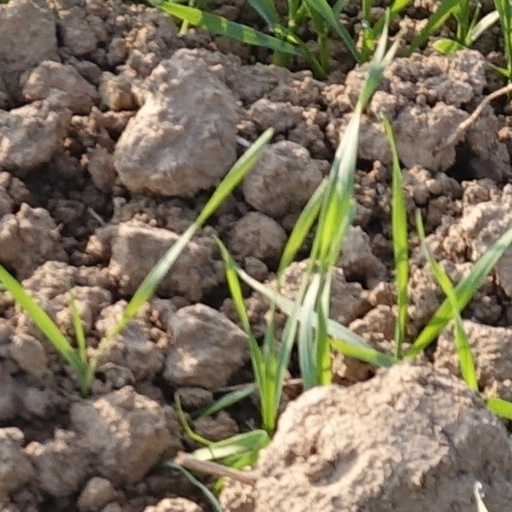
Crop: wheat